Weissensee Studios

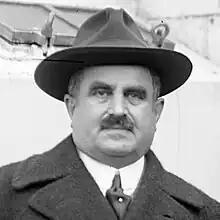
Paul Davidson, founder of Union-Film/PAGU

The first studio to be built in the area, at 5-7 Franz Josef-Straße (now Liebermannstraße) in Weißensee, was opened on 1 October 1913 by Deutsche Vitascope, owned by Jules Greenbaum. Vitascope had previously occupied premises at 94 Markgrafenstrasse (Mutoskop-Atelier) and at 32-34 Lindenstrasse (Vitascope-Atelier), but had outgrown them as the business expanded. The new facility consisted of a double-size glasshouse studio covering around 300 m, and a separate film processing laboratory, billed as the biggest in Germany and capable of processing 100,000 meters of film daily.